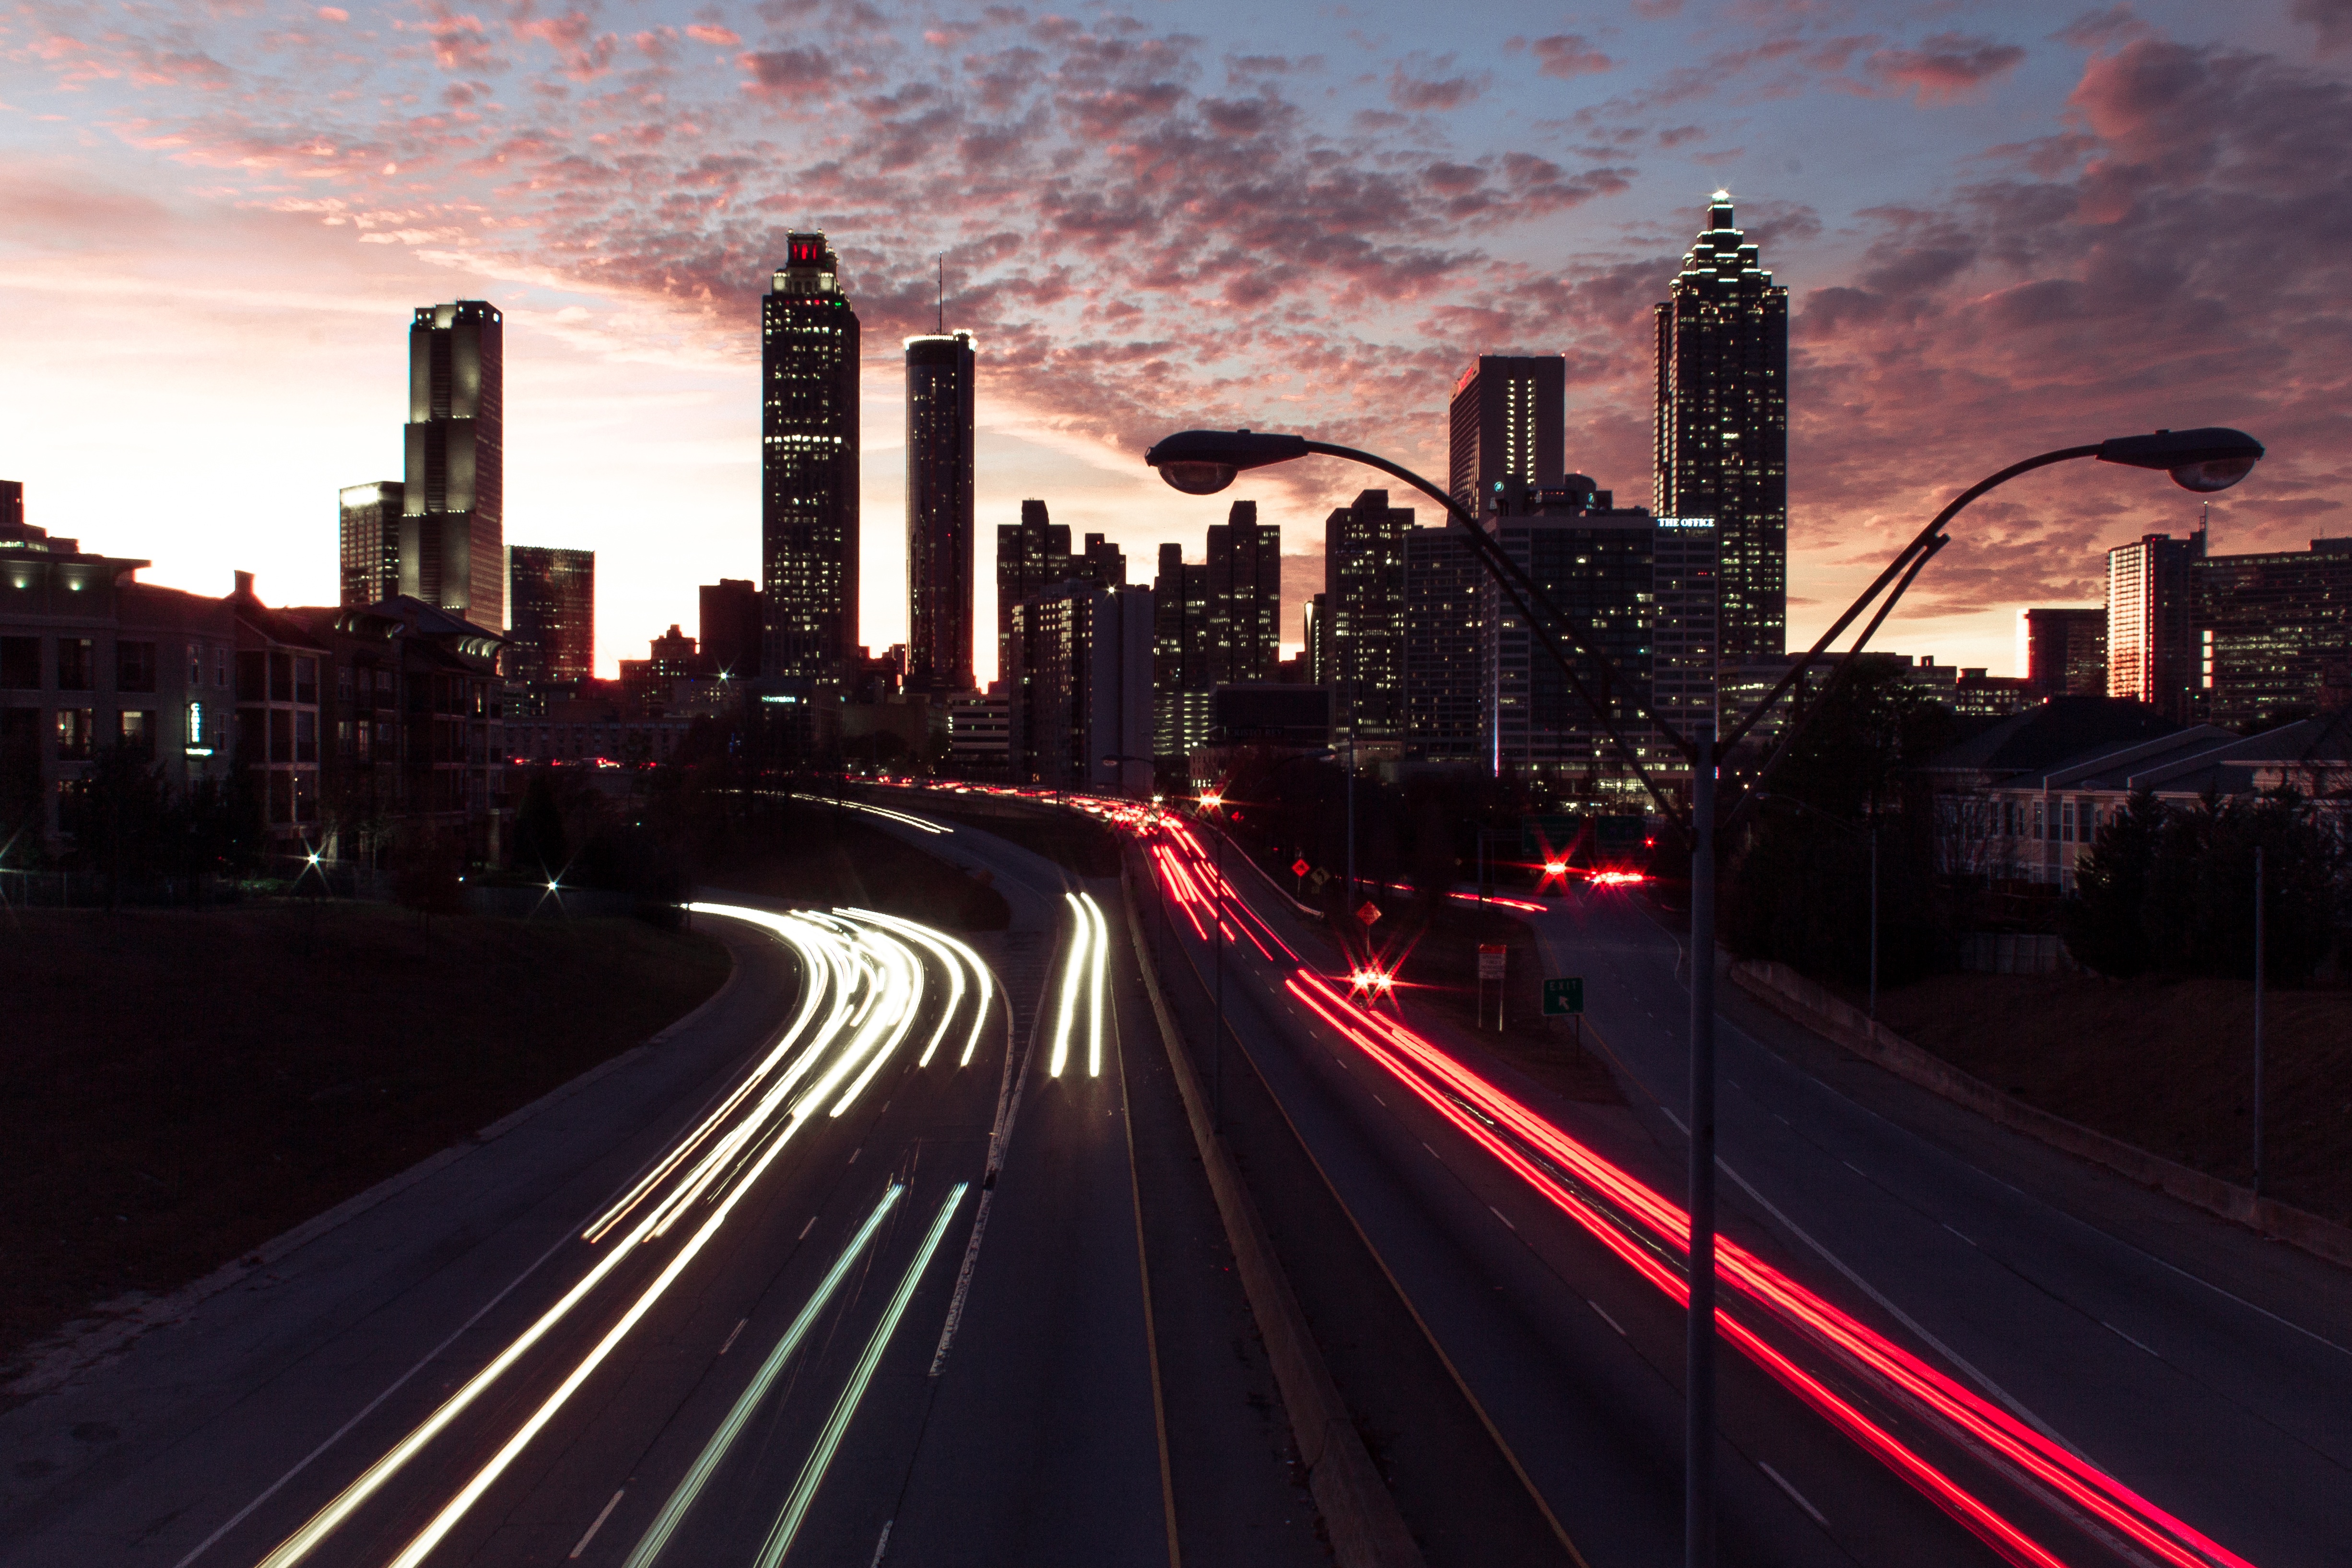
sunset, road, skyline, traffic, night, morning, highway, city, cityscape, downtown, dusk, transport, evening, darkness, metropolis, urban area, human settlement, metropolitan area